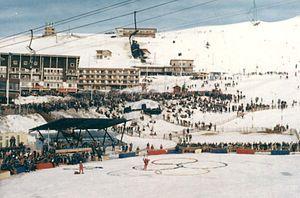
Parachutistes venus se poser dans les anneaux olympiques, devant les tribunes à Chamrousse, lors des Jeux Olympiques de 1968
Chamrousse est une commune française située géographiquement en altitude dans les Alpes à l'extrémité Sud-Ouest du massif de Belledonne, au-dessus de la vallée du Grésivaudan et de l'agglomération grenobloise, administrativement dans le département de l'Isère, en région Auvergne-Rhône-Alpes et autrefois rattachée à l'ancienne province du Dauphiné.